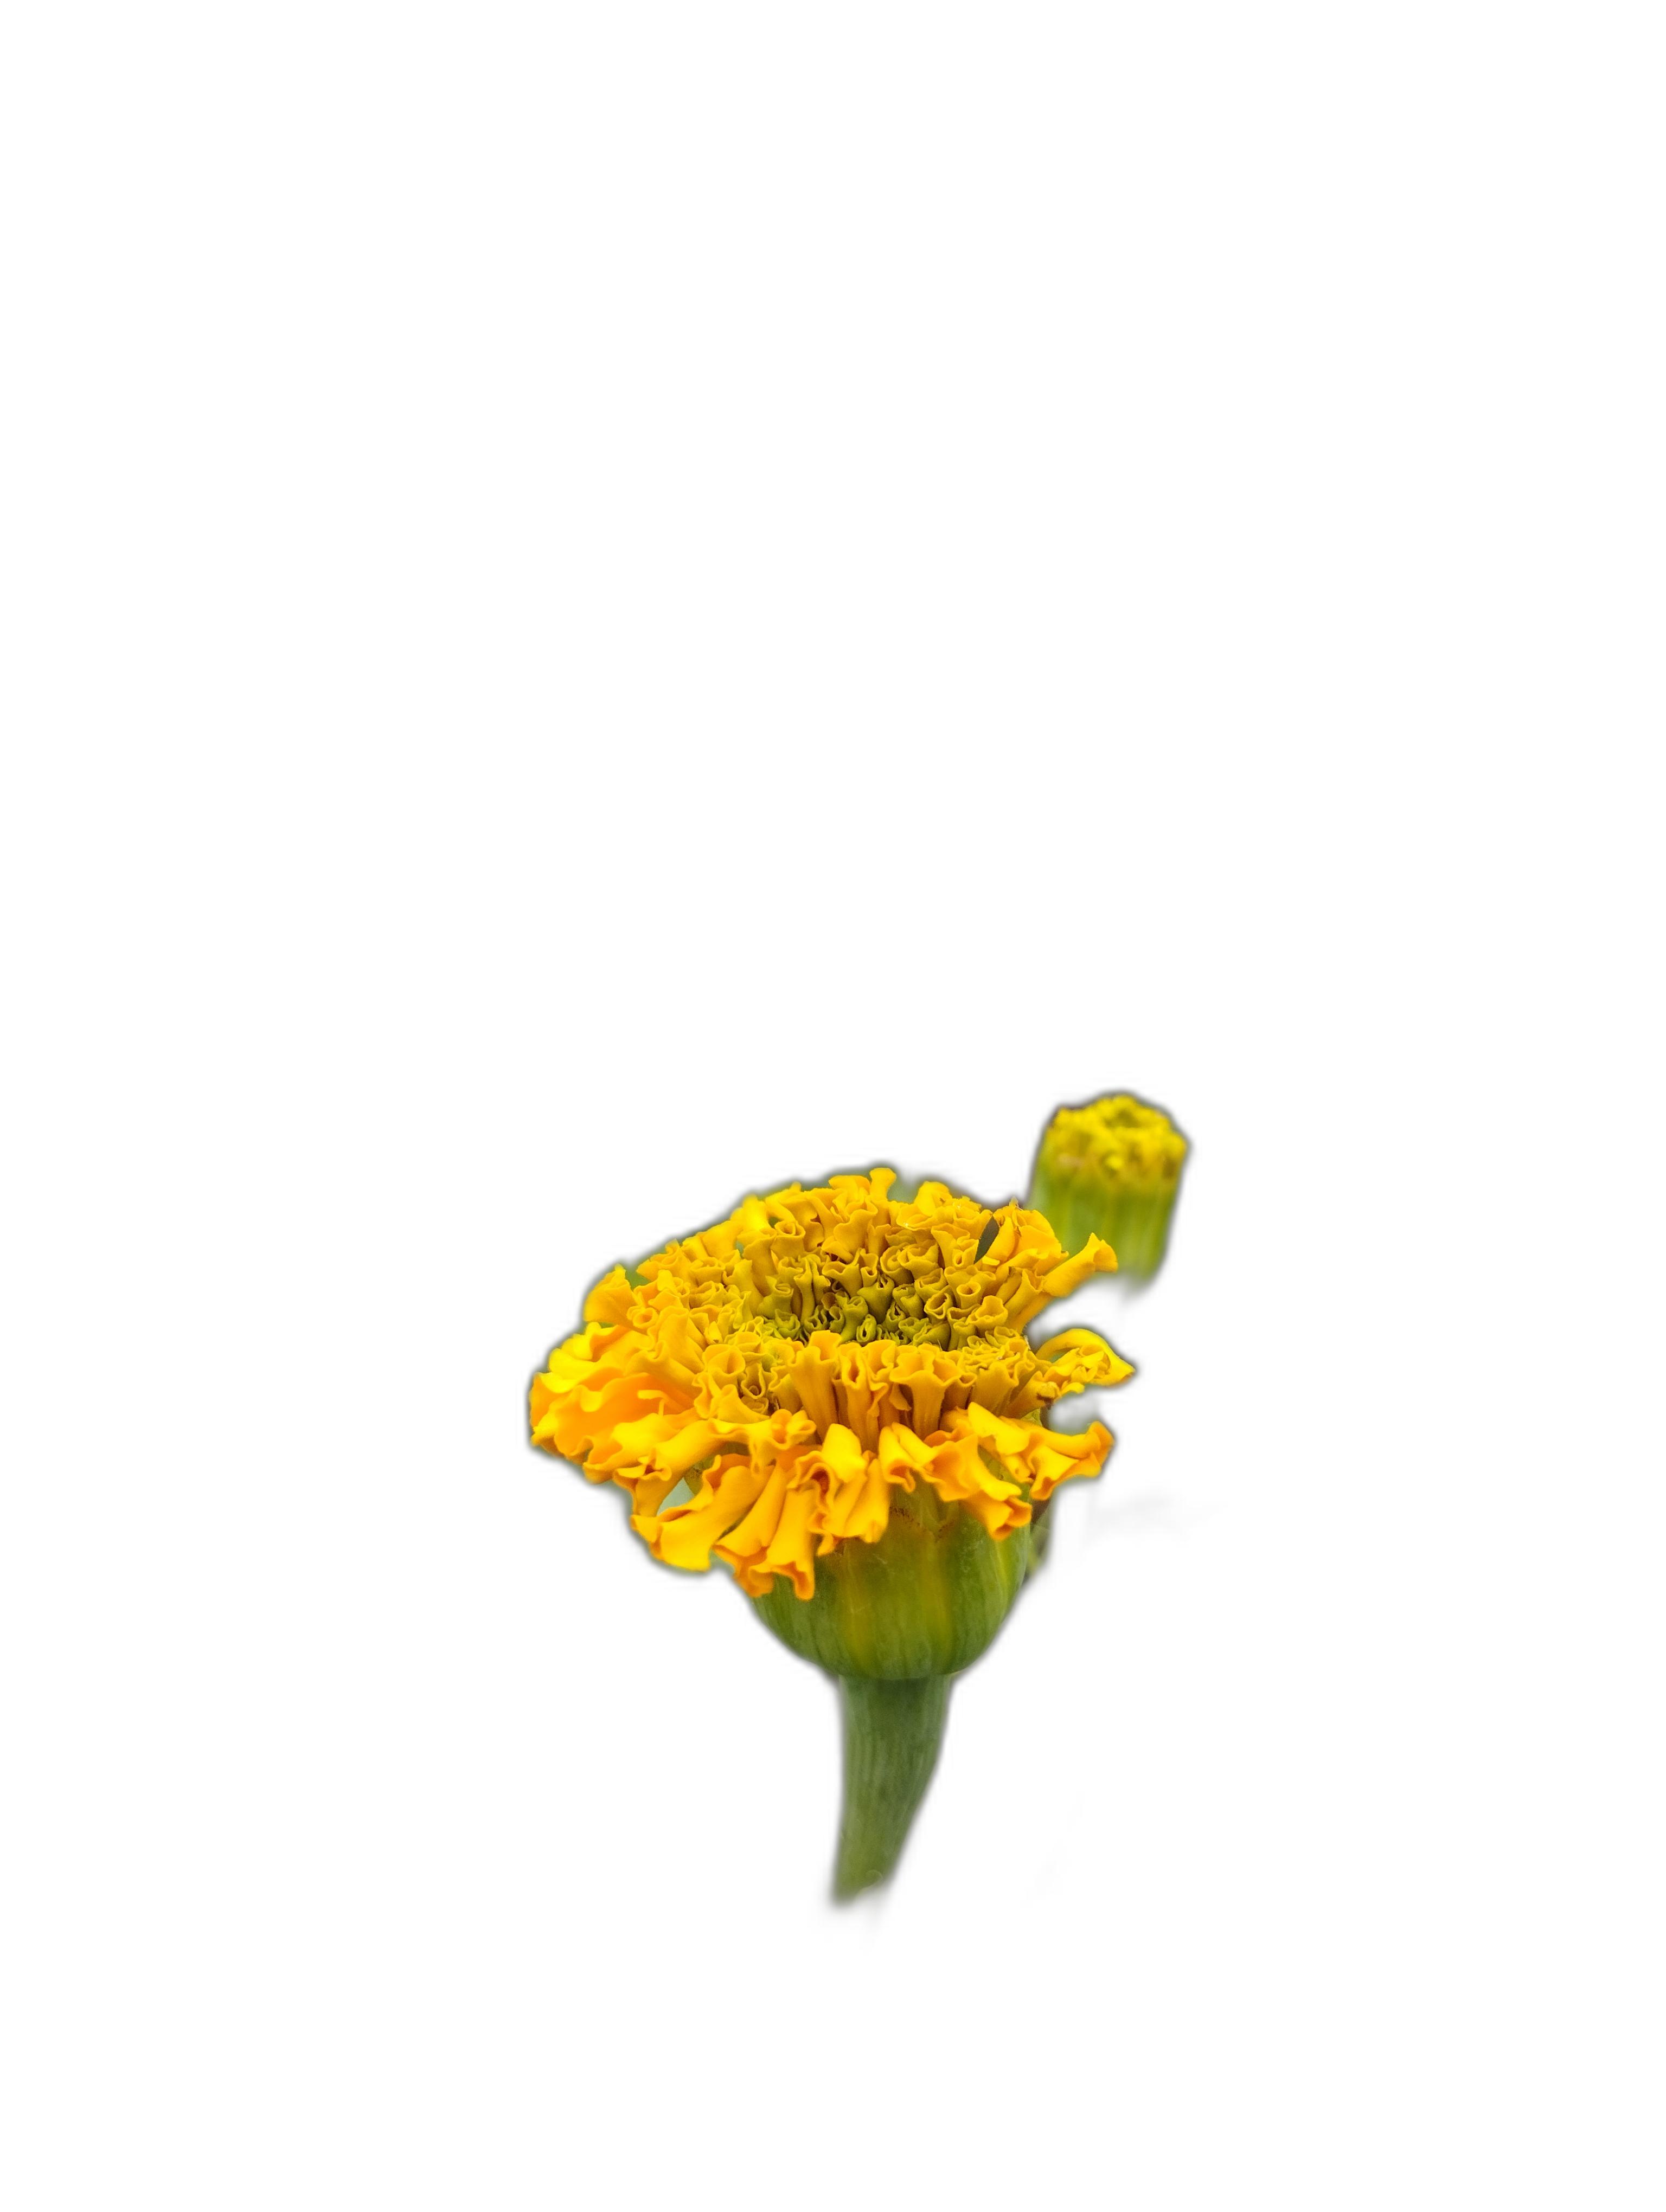
Label: Marigold